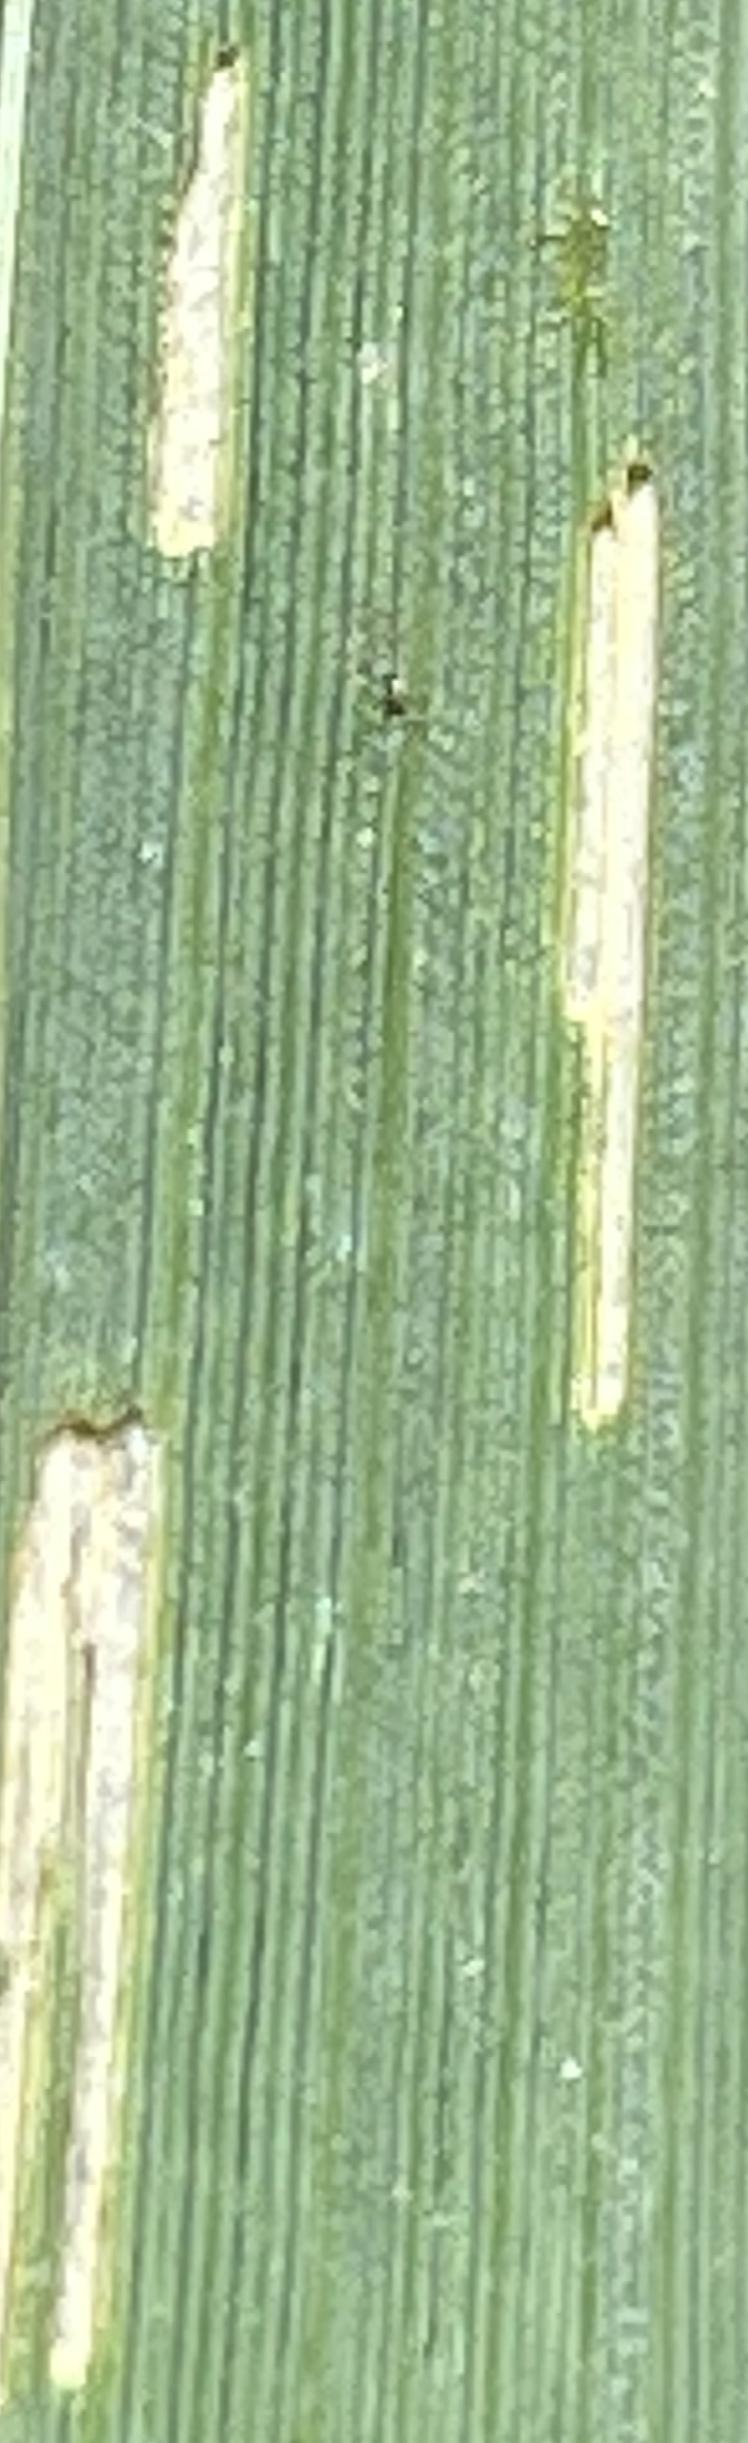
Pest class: cereal_leaf_beetle